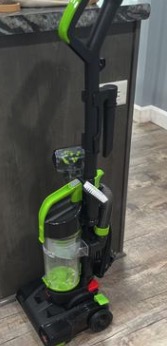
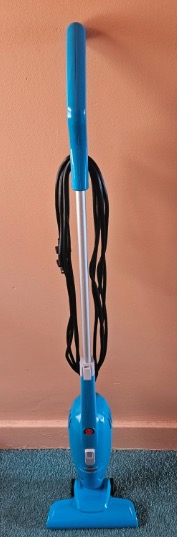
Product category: items_vacuum
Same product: no